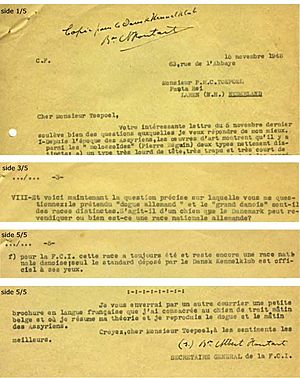
Granddanois / Striden med Tyskland om stamlandet for Grand Danois
Uddrag af brev på samlet 5 sider, dateret 15111948. Brevet er skrevet af generalsekretæren for FCI, Baron Albert Houtart, guvernør af provinsen Brabant, Belgien. Modtageren er den hollandske kynolog P.M.C. Toepoel. Brevet er kopieret til Dansk Kennel Klub.
Uddrag af brev på samlet 5 sider, dateret 15-11-1948. Brevet er skrevet af generalsekretæren for FCI, Baron Albert Houtart, guvernør af provinsen Brabant, Belgien. Modtageren er den hollandske kynolog P.M.C. Toepoel. Brevet er kopieret til Dansk Kennel Klub.
En granddanois er en stor selskabshund, vagt- og forsvarshund, der vejer op til 95 kg.